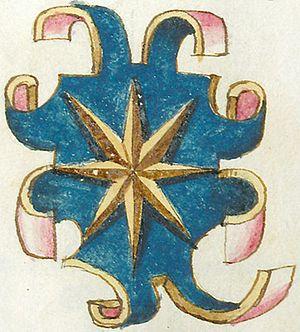
Les Nadal est une famille patricienne de Venise, qui serait originaire d'Oderzo, d'où elle migra en 790 d'abord vers Torcello, ensuite au Rialto. La famille donna d'abord des tribuns lagunaires, ensuite ils furent inclus dans la noblesse de Venise à la clôture du Maggior Consiglio en 1297.